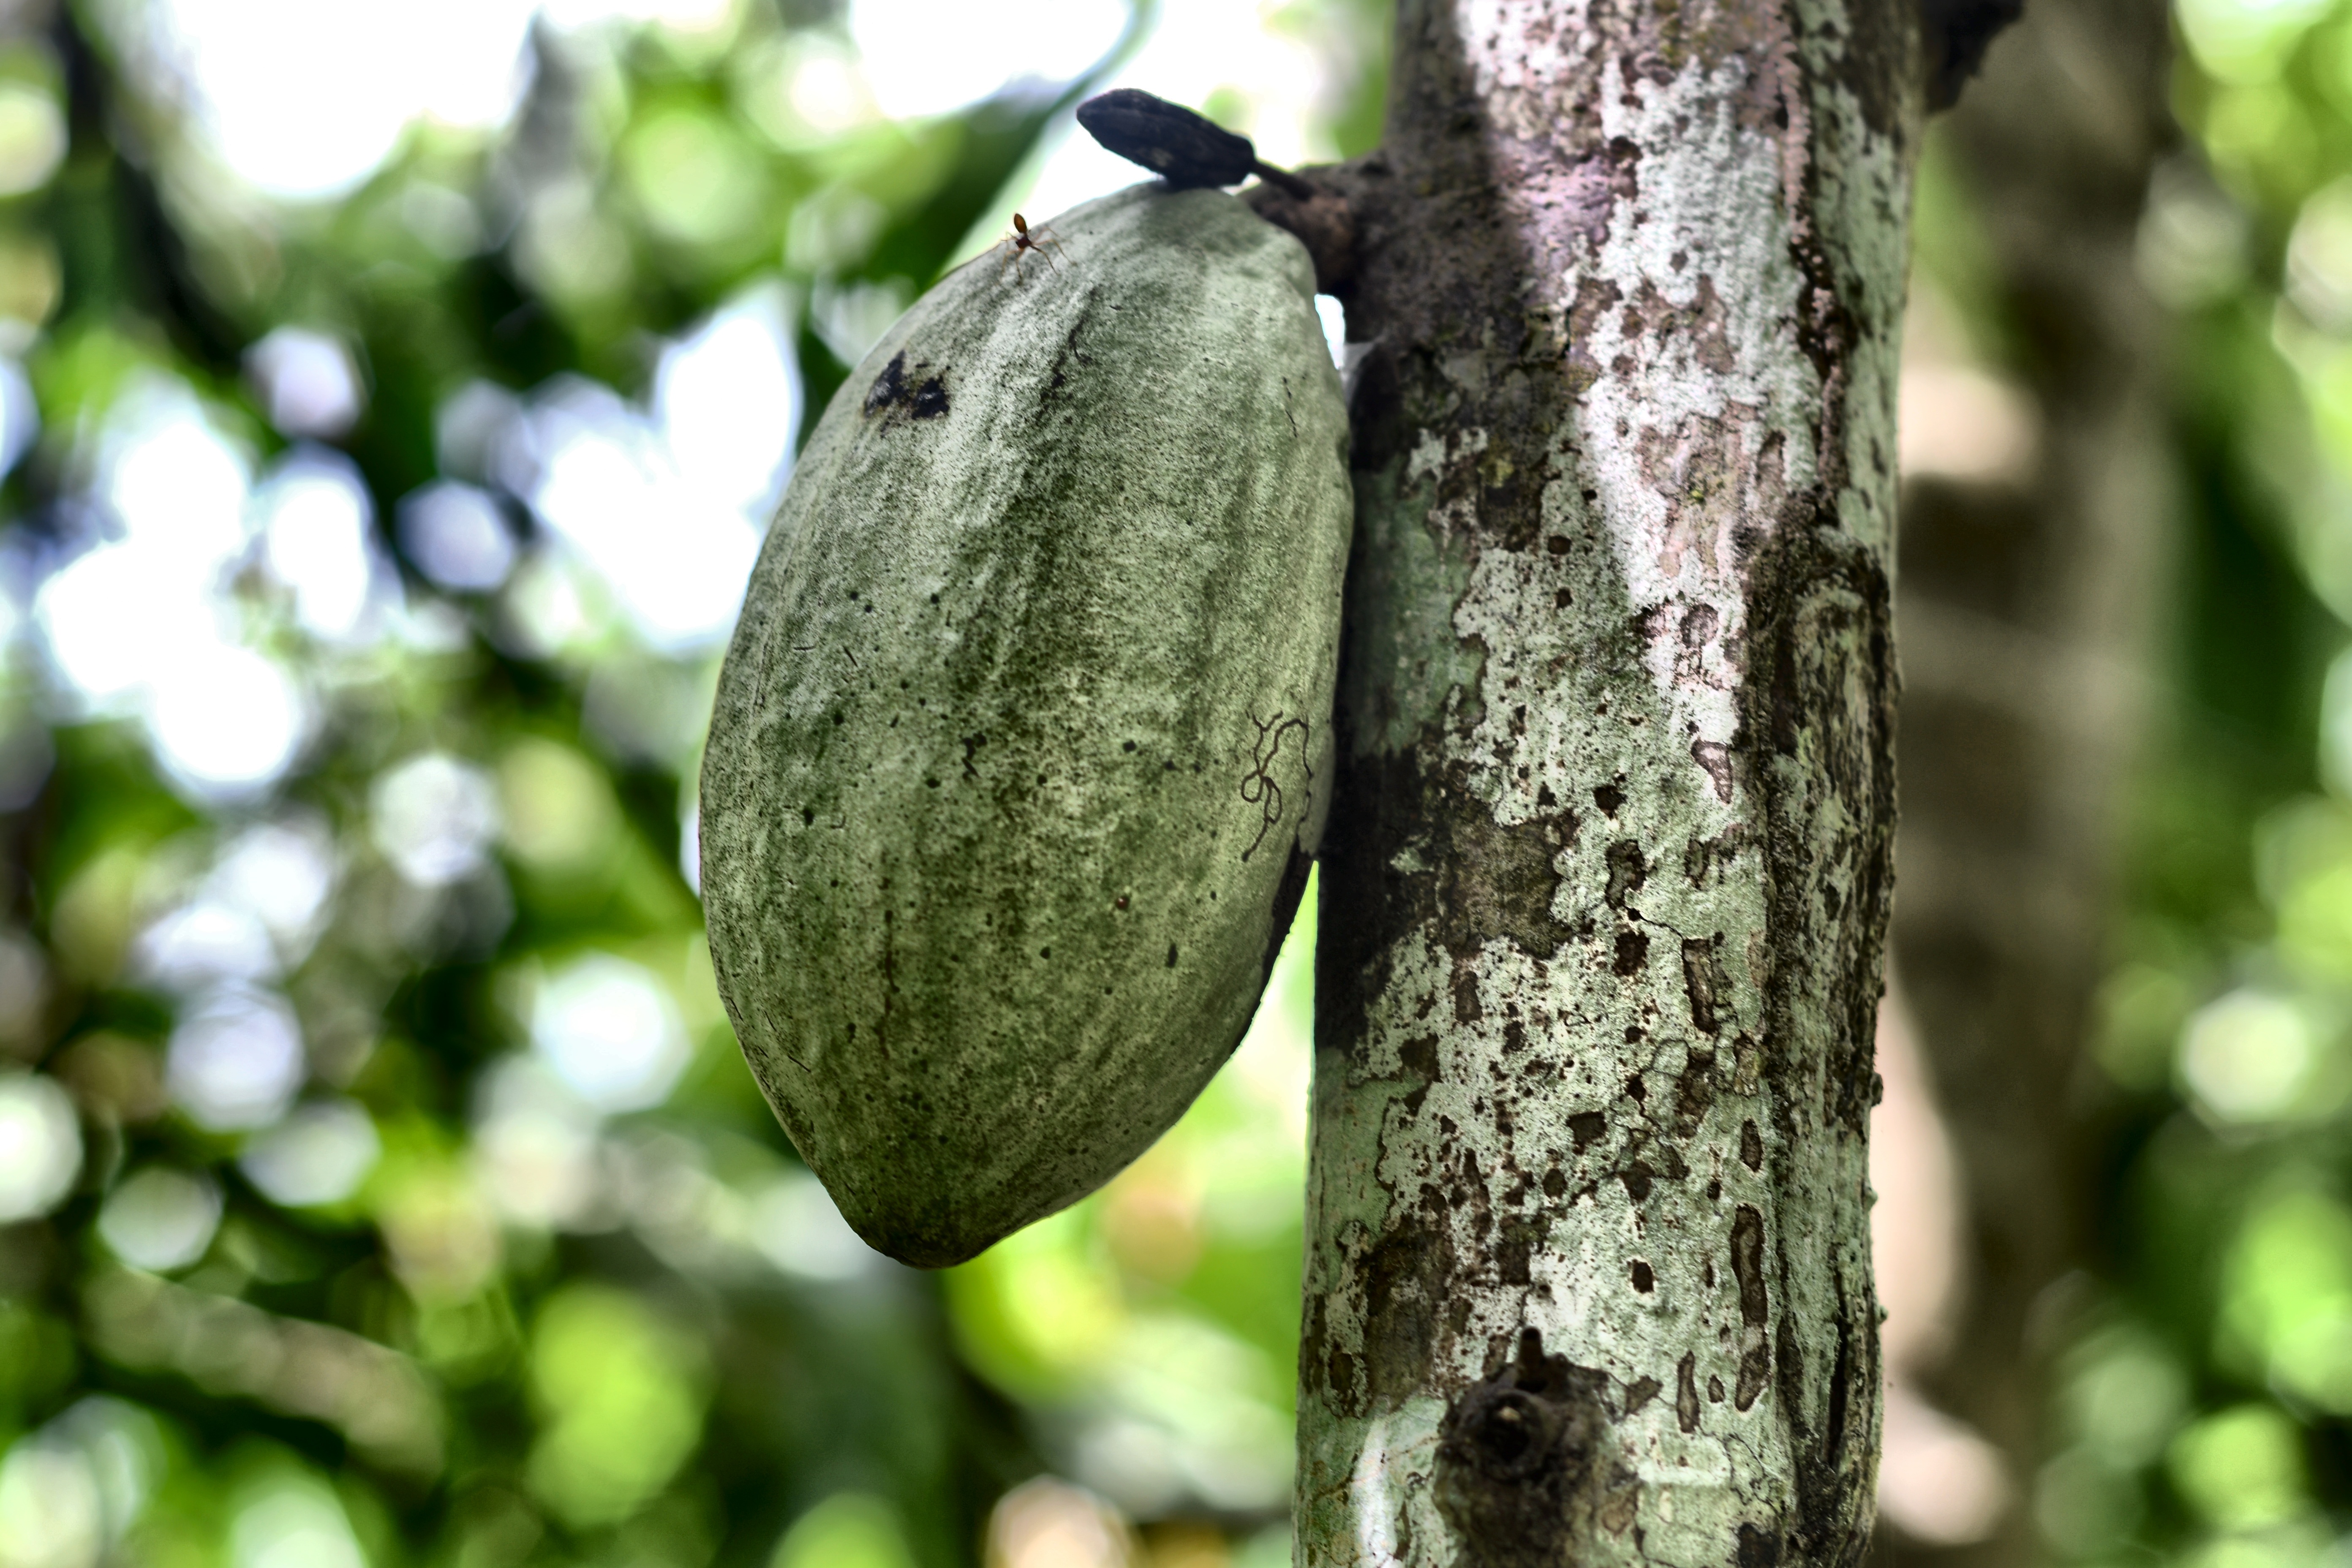
Maturity: unmature
Variety: Guiana